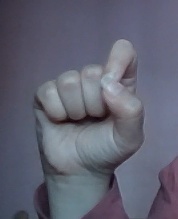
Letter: fa